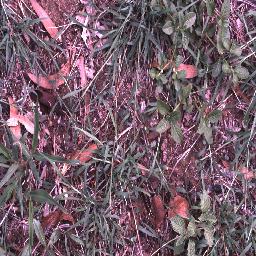
Label: negative